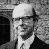
Age: 59